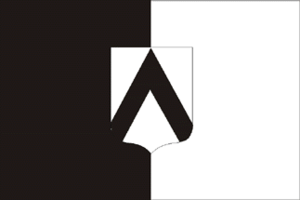
Udine
Udine er en by i det nordøstlige Italien. Byen er provinshovedstad i Udineprovinsen i Friuli-Venezia Giulia. Udine kommune har 99.341 indbyggere og der bor omkring 175.000 med opland.